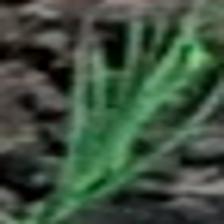
Label: single